Salt well

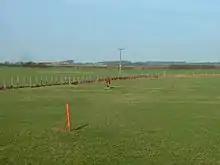
Brine Wells near Preesall, England

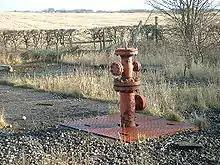
Brine wellhead near Preesall, England

A salt well (or brine well) is used to mine salt from caverns or deposits. Water is used as a solution to dissolve the salt or halite deposits so that they can be extracted by pipe to an evaporation process, which results in either a brine or a dry product for sale or local use. In the United States during the 19th century, salt wells were a significant source of income for operators and the government. Locating underground salt deposits was usually based on locations of existing salt springs.